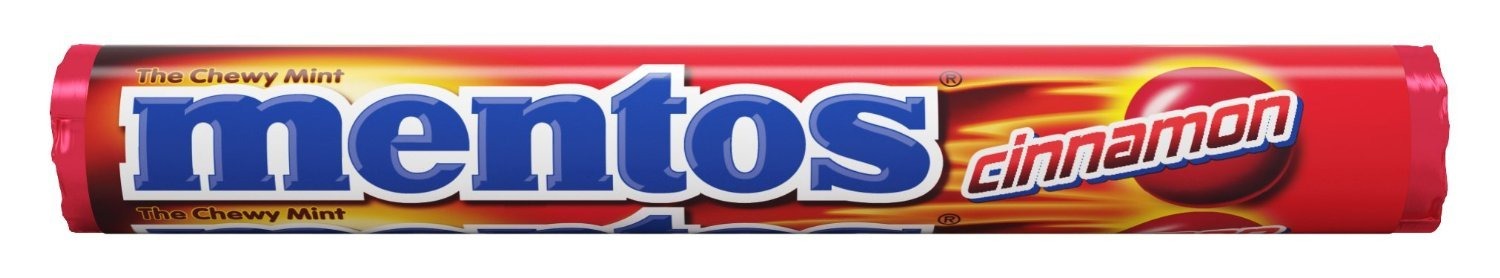
Item Name: Mentos Chewy Mint Candy Roll, Cinnamon, Non Melting, ââ‚¬â€œ 1 Roll, 1.32 Ounce (Pack of 14)
Bullet Point 1: Includes ONE roll of Mentos chewy candy
Bullet Point 2: Cinnamon Flavor
Bullet Point 3: Gluten Free
Bullet Point 4: Flavored chewy candy mints per each 1.32 ounce roll
Bullet Point 5: Try other flavors like Fruit, Green Apple, Grape, Mint, Peppermint, Rainbow, Spearmint, and Strawberry.
Value: 18.48
Unit: Ounce

Price: 14.24